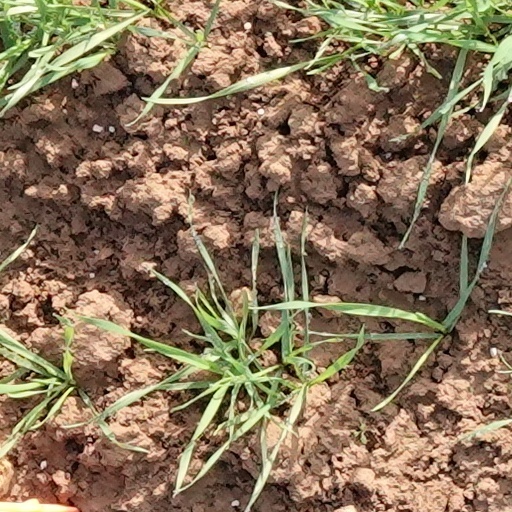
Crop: wheat